Giotto

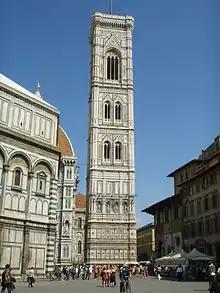
Giotto's Campanile, Florence

Giotto's depiction of the human face and emotion sets his work apart from that of his contemporaries. When the disgraced Joachim returns sadly to the hillside, the two young shepherds look sideways at each other. The soldier who drags a baby from its screaming mother in the "Massacre of the Innocents" does so with his head hunched into his shoulders and a look of shame on his face. The people on the road to Egypt gossip about Mary and Joseph as they go. Of Giotto's realism, the 19th-century English critic John Ruskin said, "He painted the Madonna and St. Joseph and the Christ, yes, by all means... but essentially Mamma, Papa and Baby".